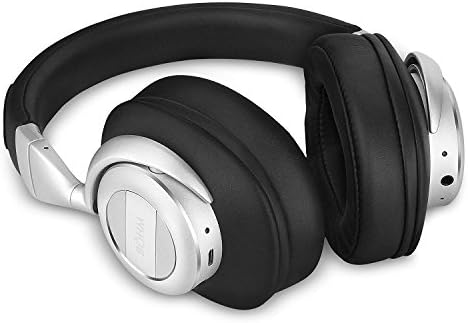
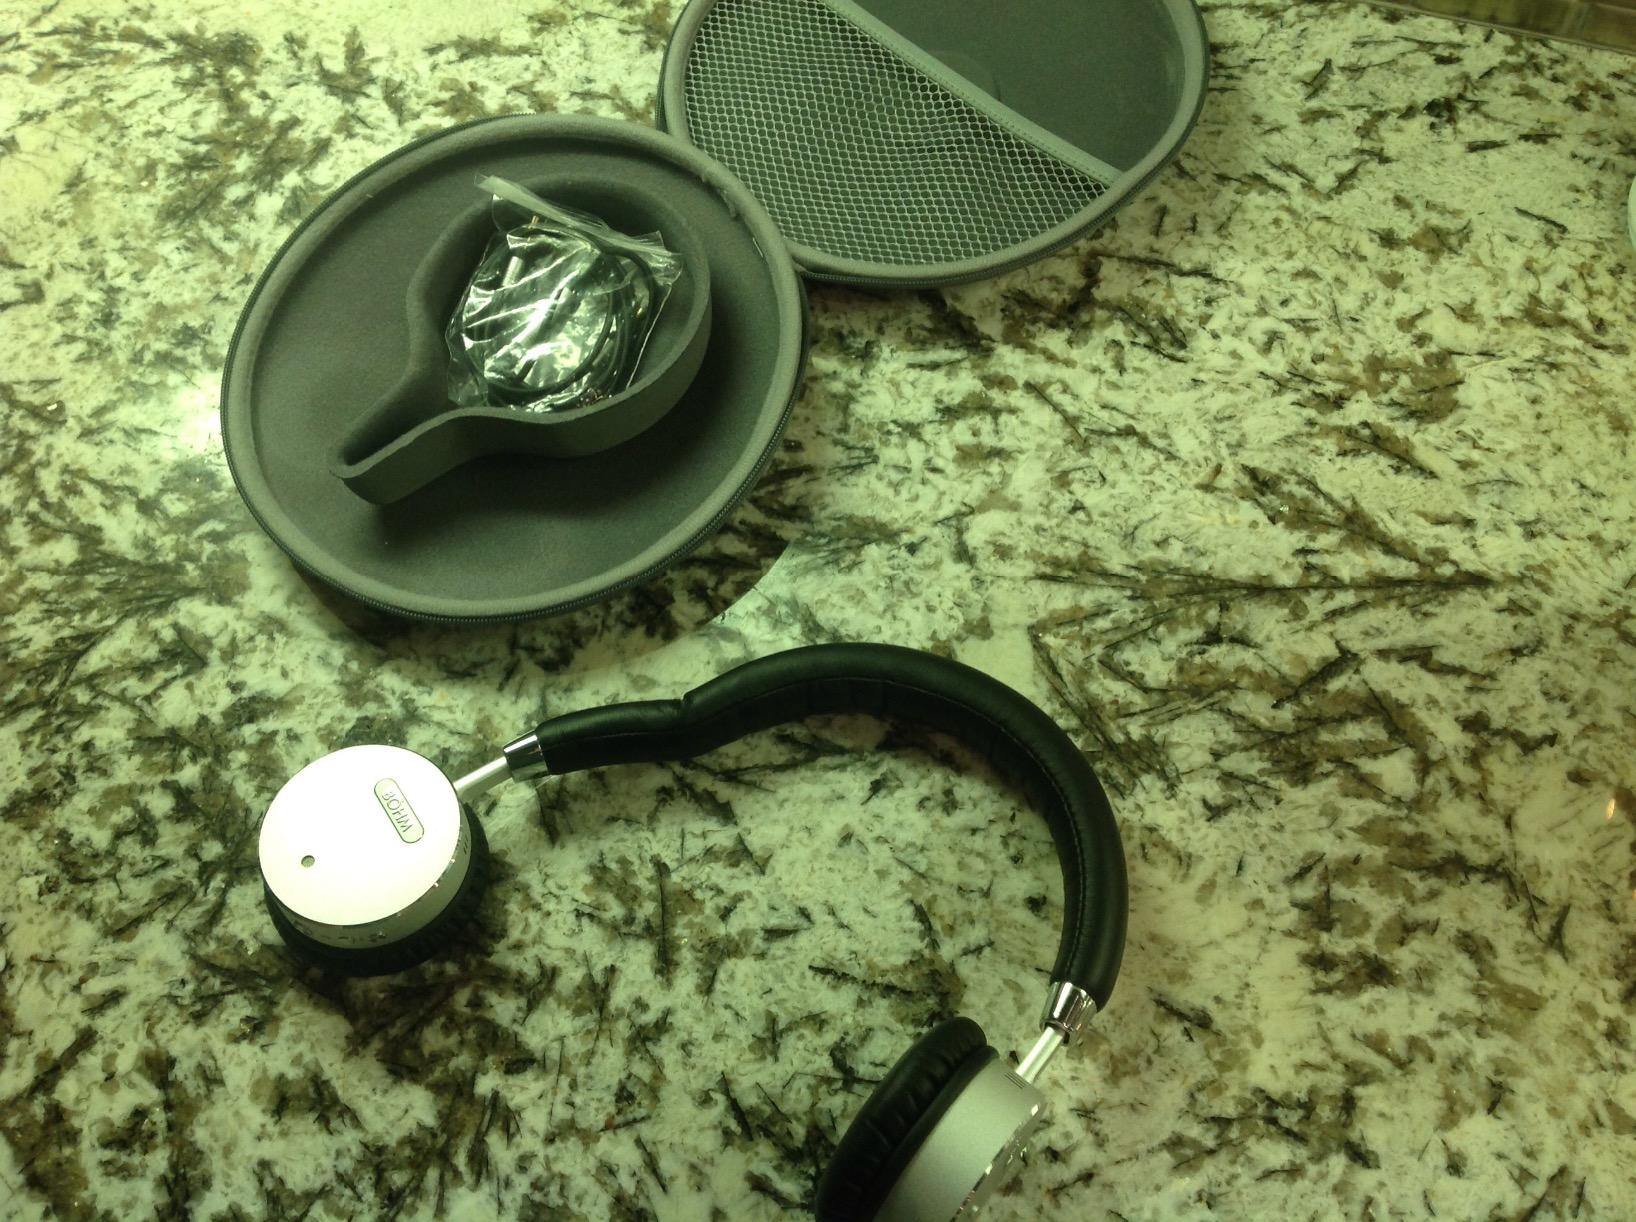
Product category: headphones
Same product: no